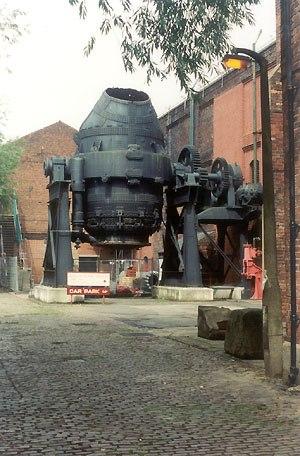
Un convertisseur est un four servant de réacteur chimique pour une opération d'affinage des métaux en fusion.
16 février : à la suite d'une forte tempête qui a détruit 38 cargos et 3 vaisseaux de guerre au large de Sébastopol, l'astronome Le Verrier propose à Napoléon III la création d'un vaste réseau météorologique.